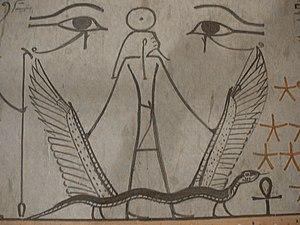
La vallée des Rois est une région d'Égypte située sur la rive occidentale du Nil à hauteur de Thèbes. La vallée est formée d'une faille dans la chaîne Libyque qui débouche sur la vallée du Nil. Son nom arabe signifie « vallée des deux portes des rois », en référence aux portes qui fermaient jadis les tombeaux.